Polish diaspora

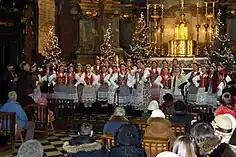
Concert of Polish Children Choir in the Lviv Roman Catholic cathedral

Following the Partitions of Poland, Russia annexed the largest portion of the Polish–Lithuanian Commonwealth, and afterwards many Poles were either deported eastwards as political prisoners or were conscripted to the Russian Army, and some migrated voluntarily.